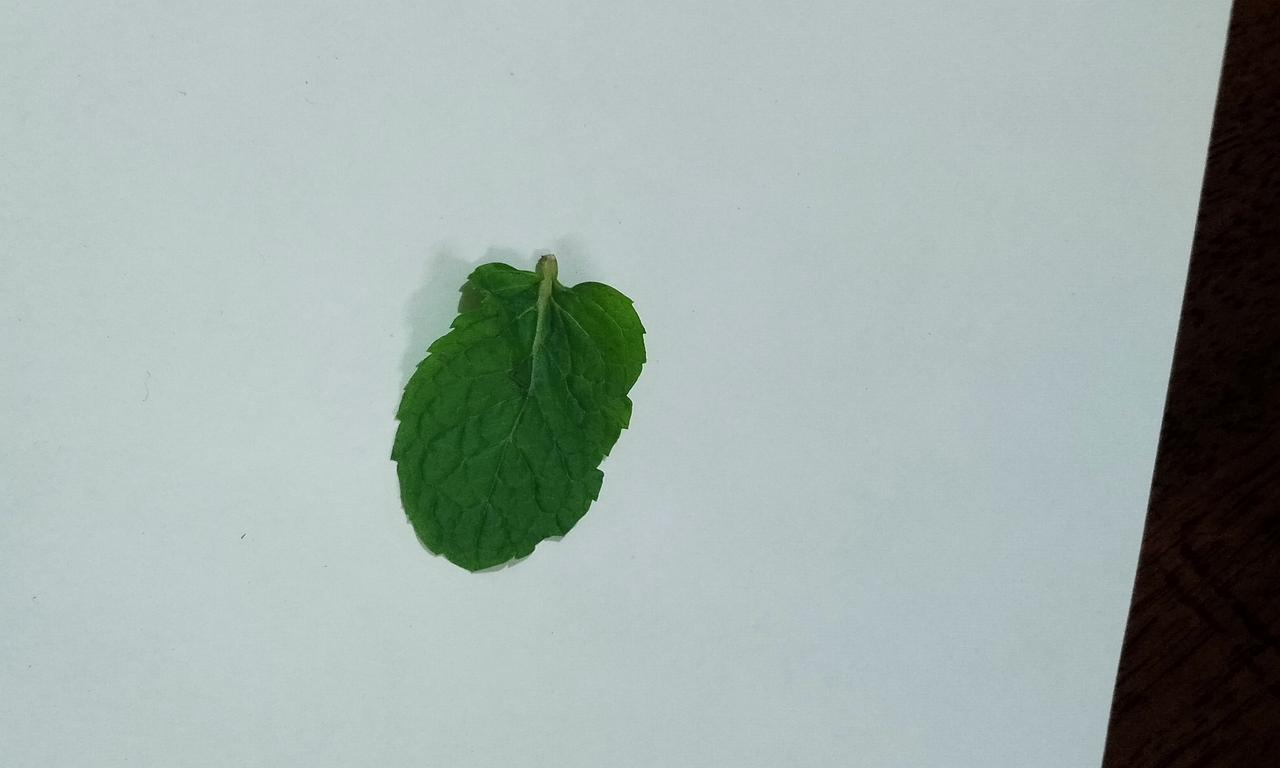
Label: Fresh